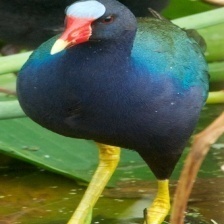
Species: PURPLE GALLINULE
Scientific name: PORPHYRIO MARTINICUS
ImageNet parent category: european_gallinule